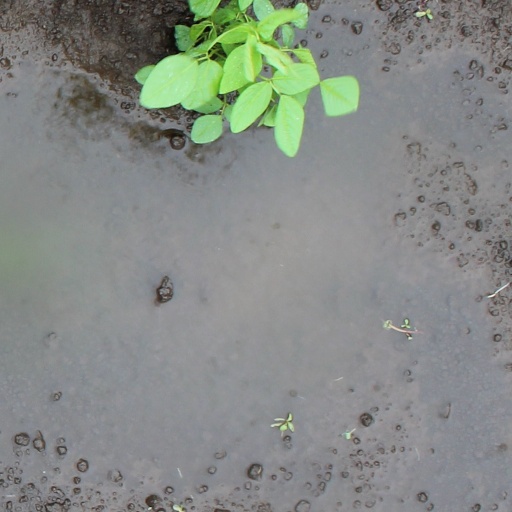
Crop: soybean